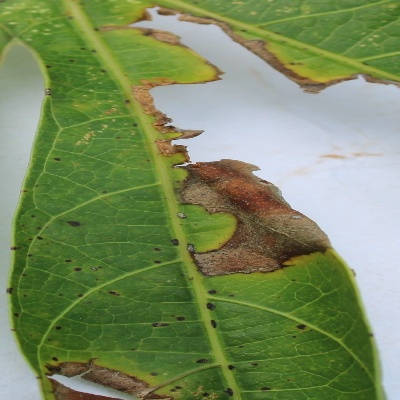
Crop: Cassava
Condition: bacterial blight